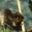
Label: beaver